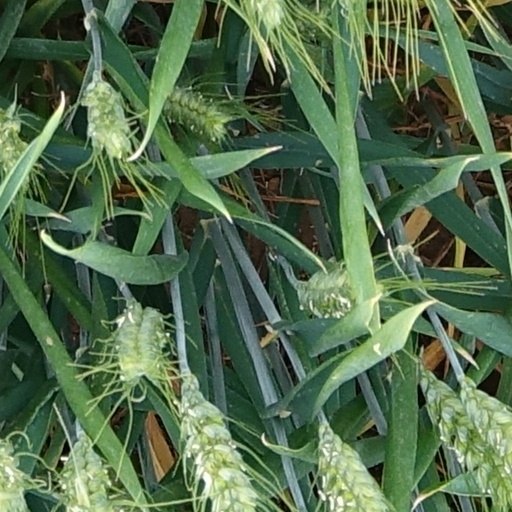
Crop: wheat